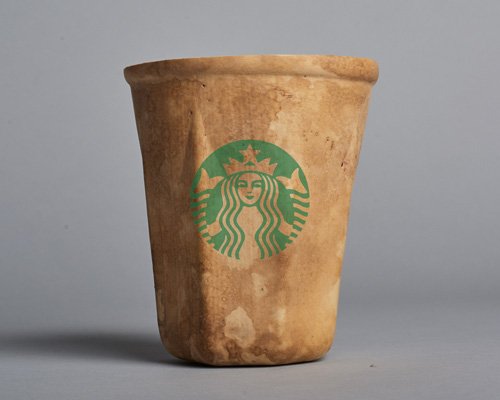
Label: paper